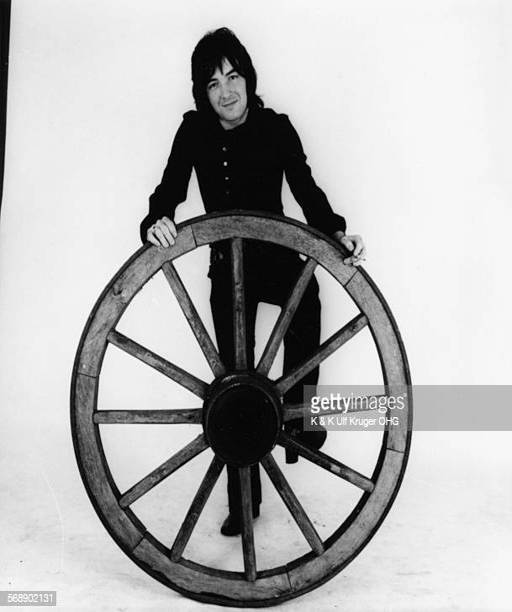
portrait of pop artist holding a large wheel